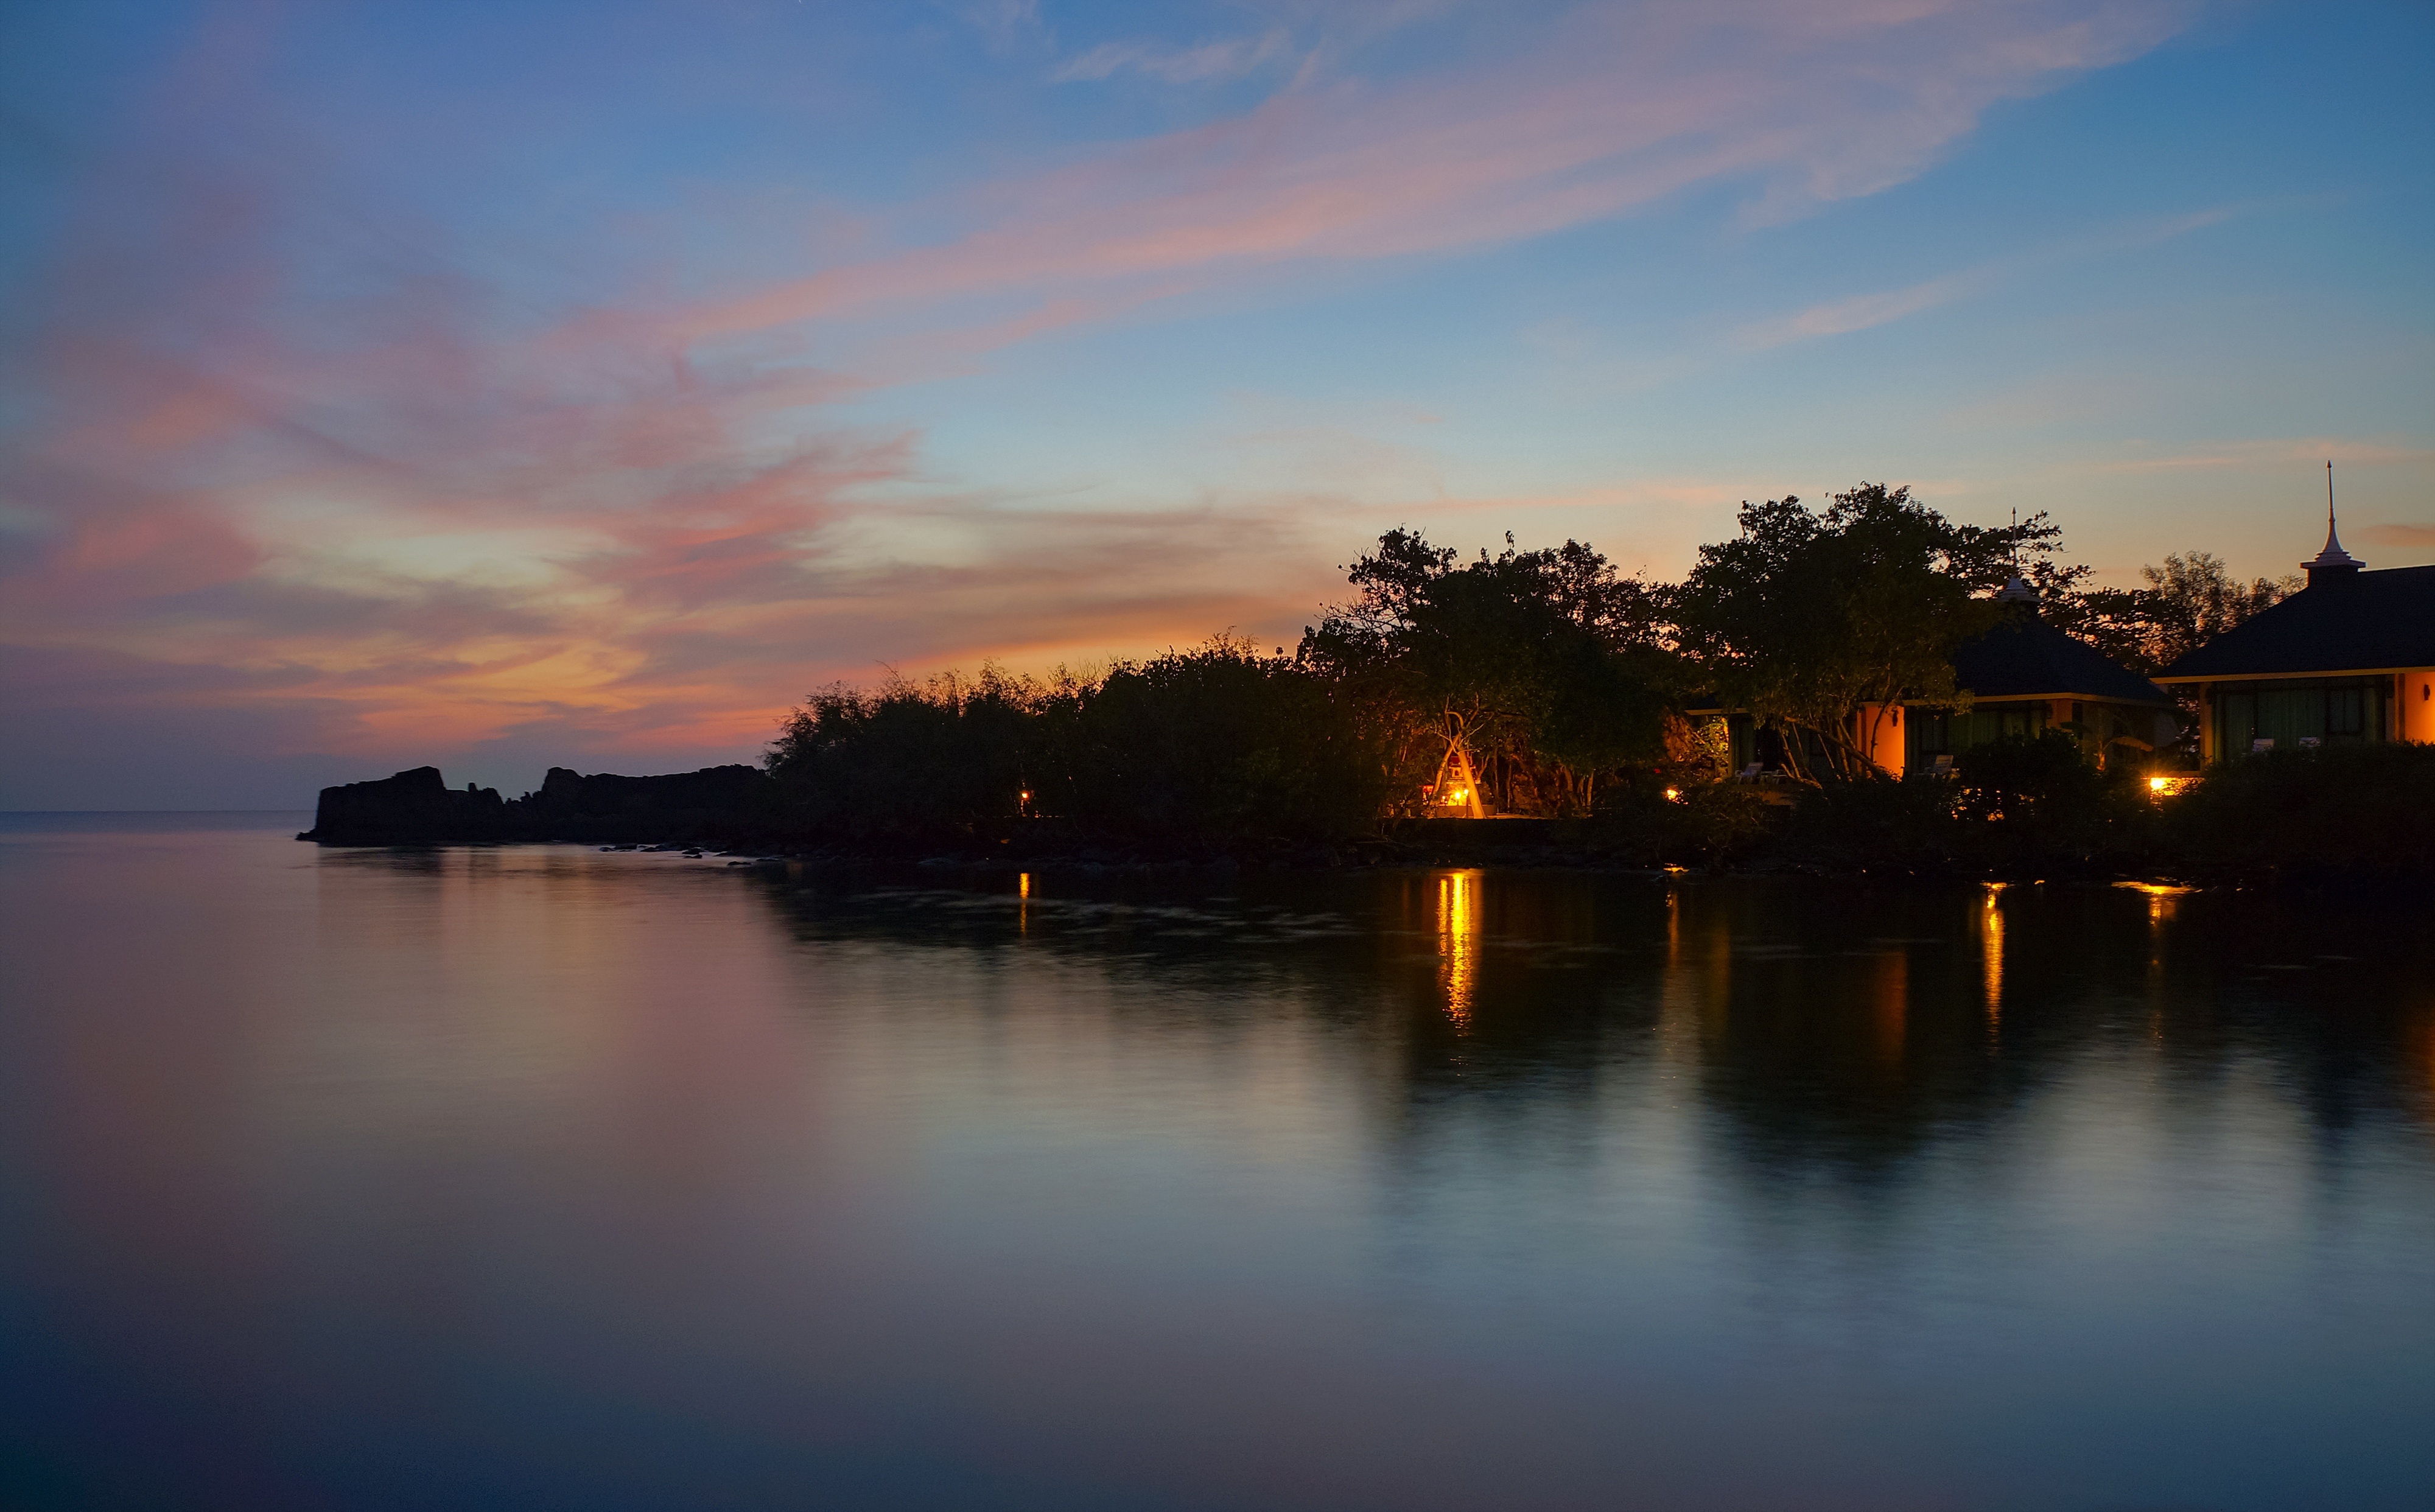
landscape, sea, coast, water, nature, outdoor, ocean, horizon, light, cloud, sky, sun, sunrise, sunset, house, sunlight, morning, dawn, river, vacation, travel, coastline, dusk, evening, reflection, relax, tranquil, tropical, color, peaceful, smooth, holiday, calm, blue, tourism, thailand, clouds, resort, vivid, afterglow, bungalow, koh chang